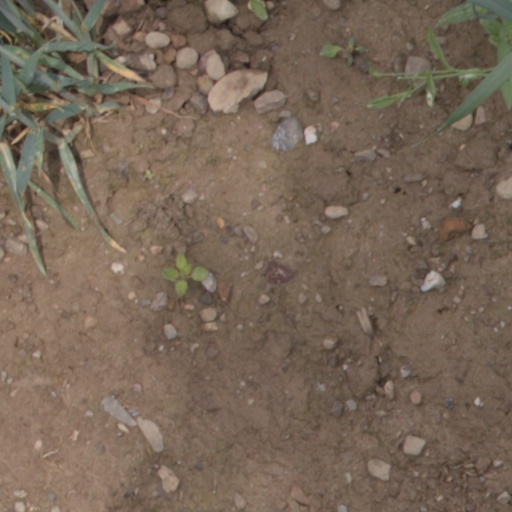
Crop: wheat